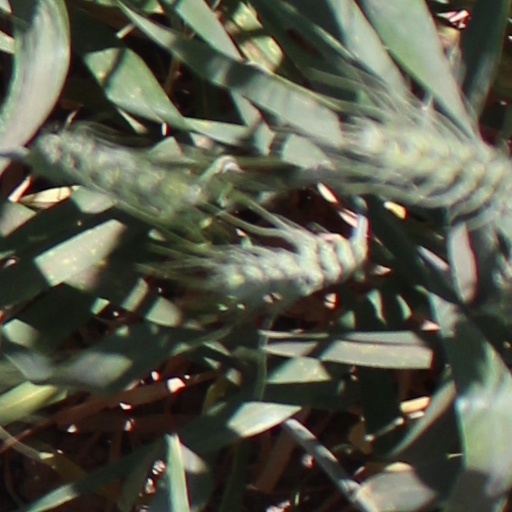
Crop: wheat